Mashan Broadcasting and Observation Station

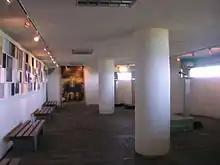
Mashan Broadcasting and Observation Station viewing deck

The Mashan Broadcasting and Observation Station is a historical broadcasting station and observation tower in Jinsha Township, Kinmen County, Taiwan.